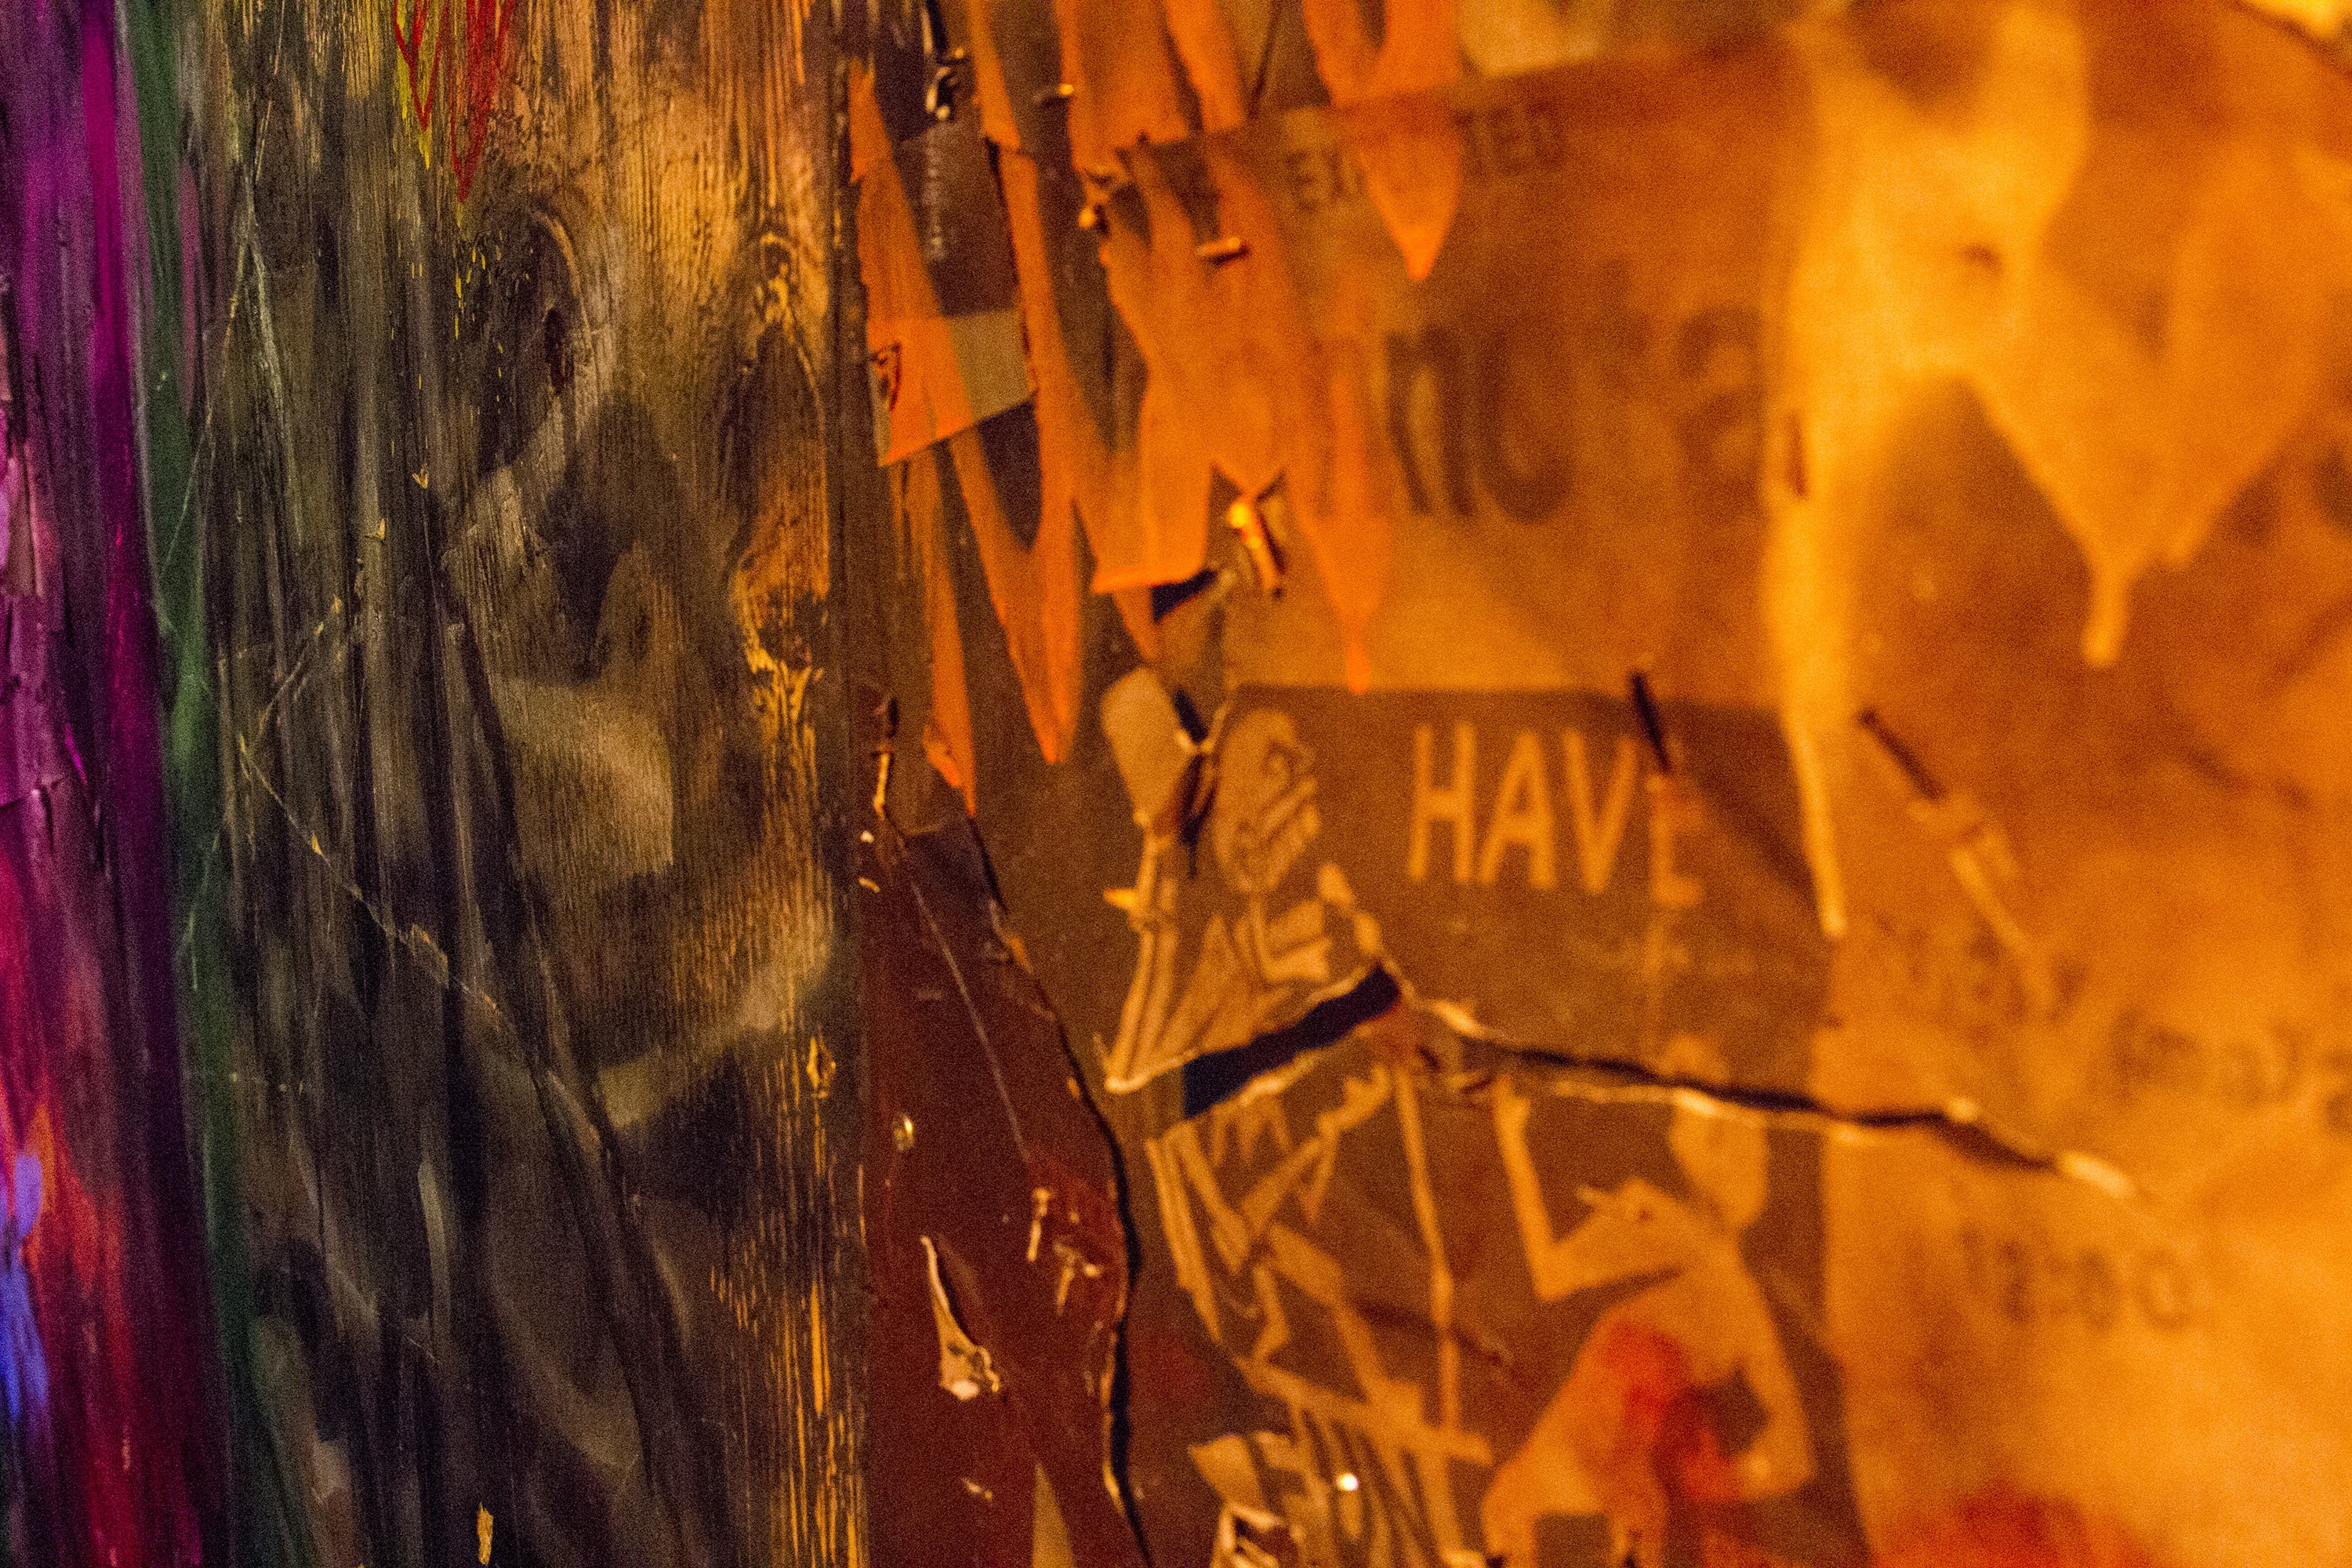
light, wood, sunlight, texture, reflection, color, painting, computer wallpaper